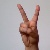
The image shows a hand gesture representing the letter 'V' in Indian Sign Language.